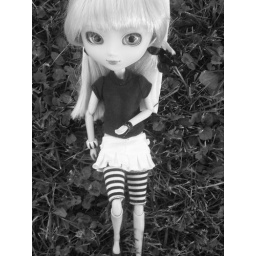
Resting in the grass which i wish was green